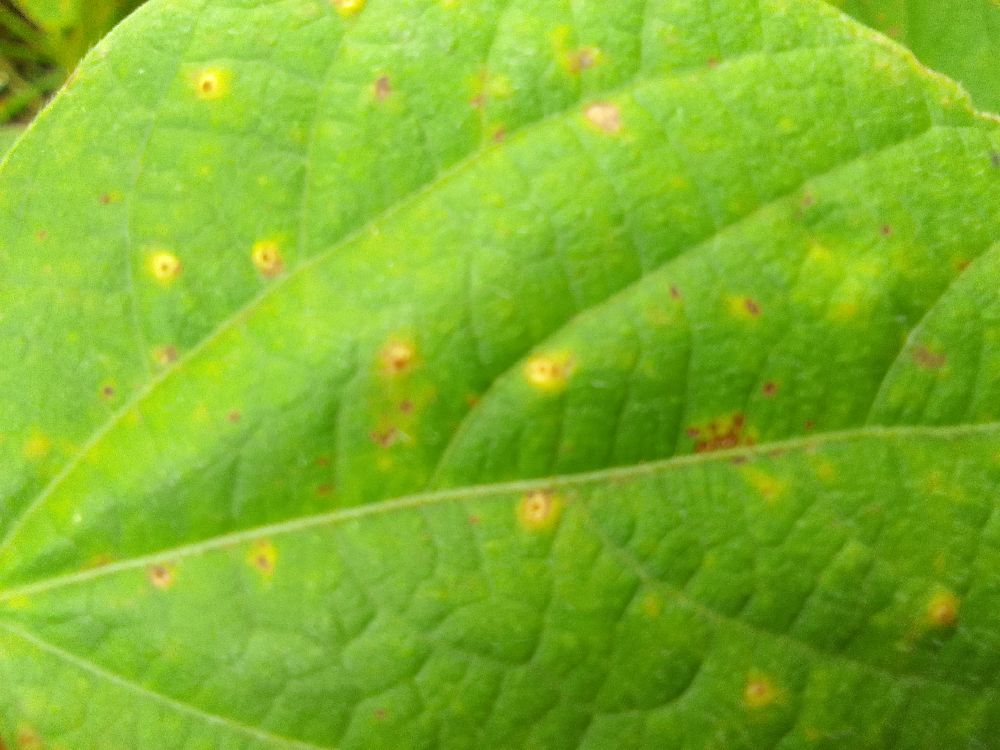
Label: rust